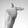
ASL letter: T